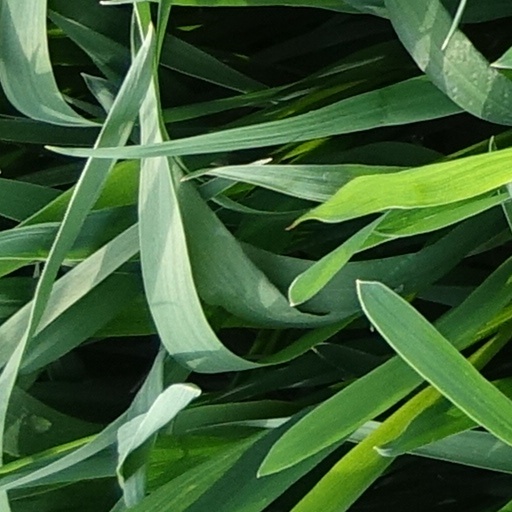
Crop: wheat